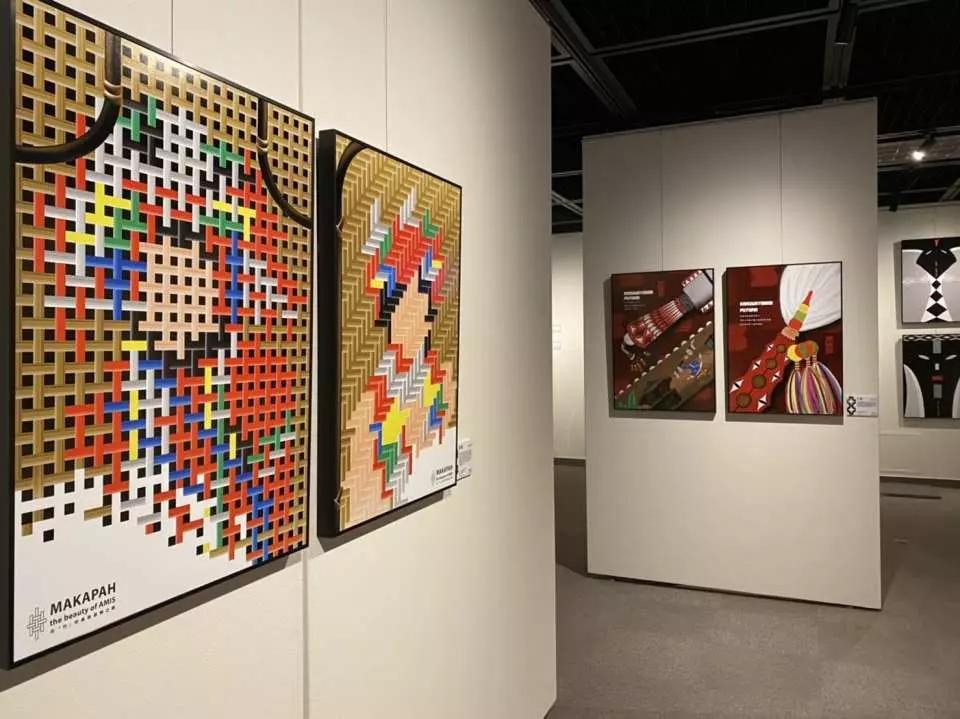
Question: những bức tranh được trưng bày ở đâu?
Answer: trong một gian phòng triển lãm tranh